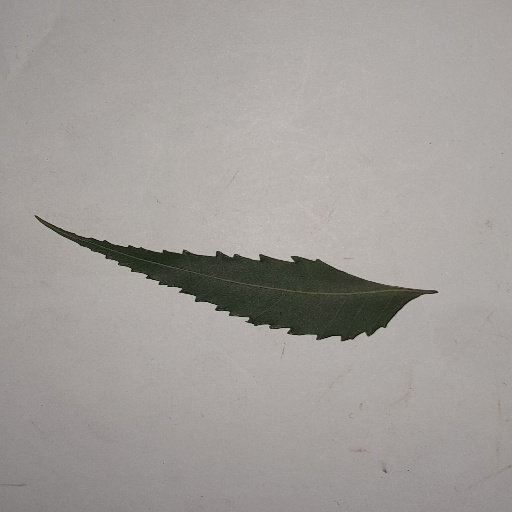
Species: Neem
Leaf condition: Healthy Leaf